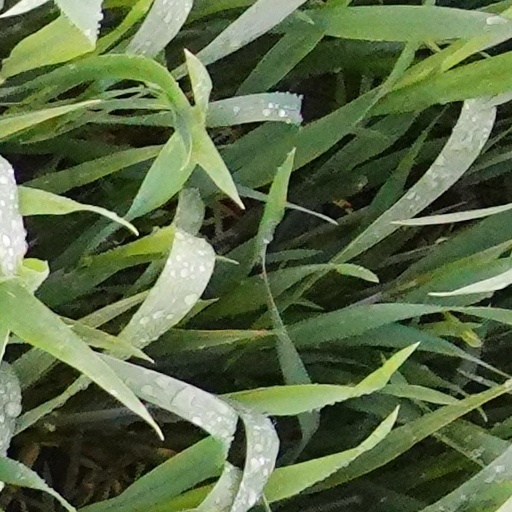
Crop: wheat